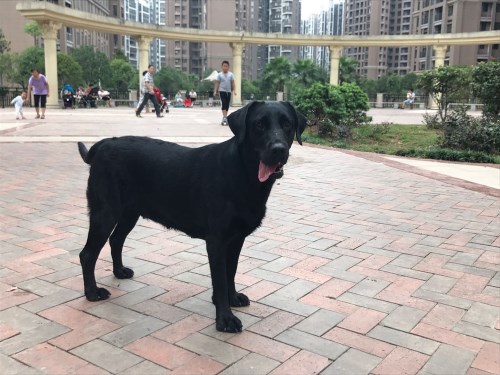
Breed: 3580-n000122-Labrador_retriever